History of economic inequality

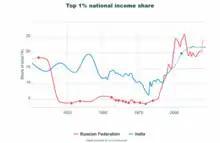
Share of the top 1% income in Russia and India, 1900–2022.

The context of stagflation in the 70s and 80s seemed to call into question the usefulness of the welfare state, in favor of the emergence of a neoliberal movement led by economist Milton Friedman. From the 1980s onwards, this led to lower taxes and the privatization of public enterprises in developed countries, notably under the impetus of Ronald Reagan in the US, Margaret Thatcher in the UK, Helmut Schmidt in Germany and Jacques Delors in France.